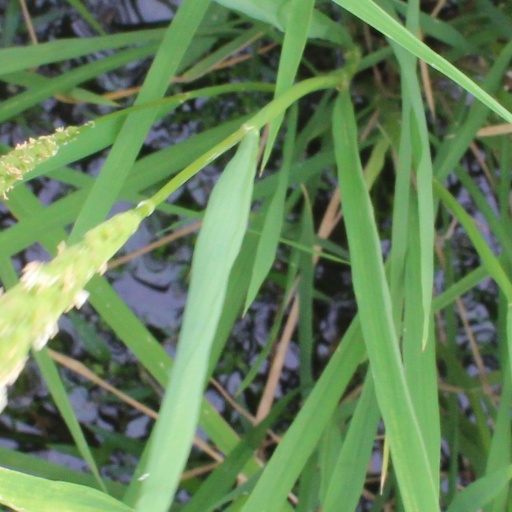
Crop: rice